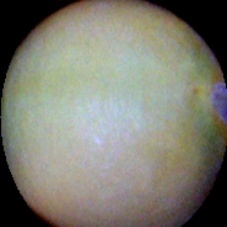
Label: Immature